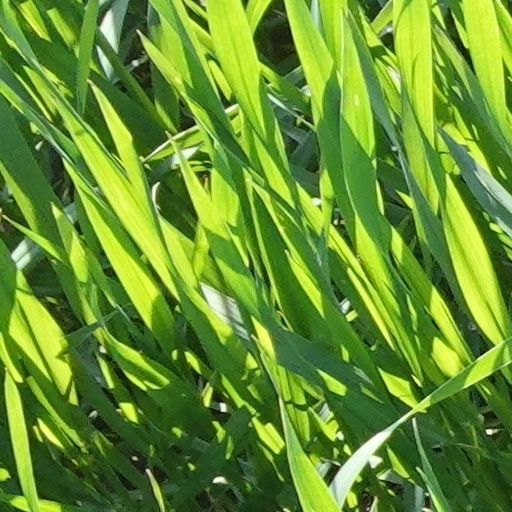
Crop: wheat